Taivoan people

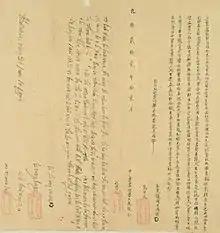
A Sinckan Manuscript dated in 1756 found in Wanli, written bilingually in Taivoan and Chinese. The Chinese name of the Taivoan contractor Tauvaija was stamped at the end of the contract.

Many Taivoan names and surnames are found in the Sinckan Manuscripts, mainly from the manuscripts found in the communities of Matau, Wanli, and Tevorangh.